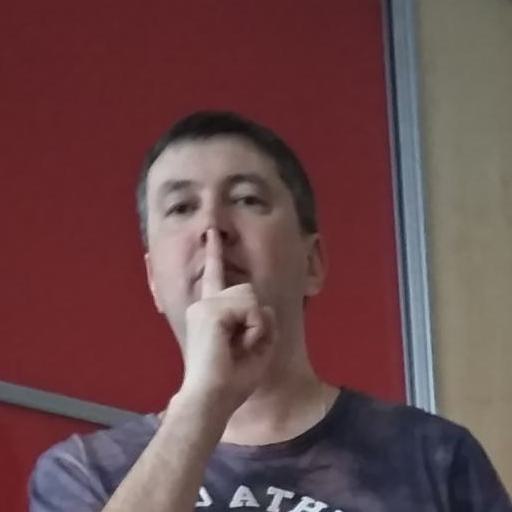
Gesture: mute